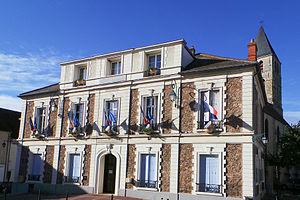
Mennecy est une commune française située dans le département de l'Essonne en région Île-de-France.